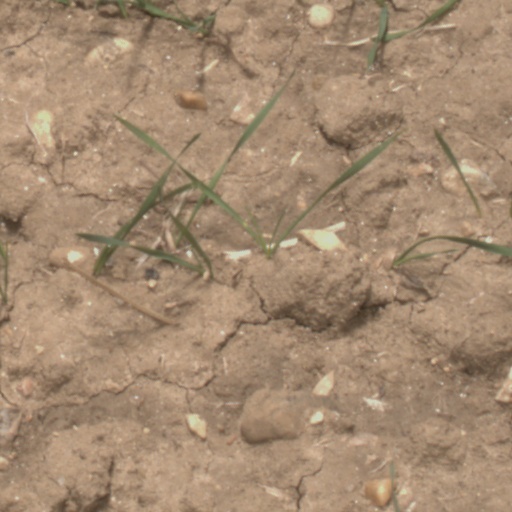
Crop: wheat